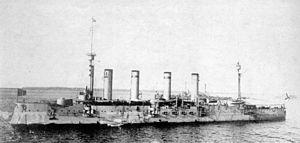
La classe Baïan est la quatrième et dernière classe de croiseur cuirassé construite par la Marine impériale de Russie avant la Première Guerre mondiale.